Andre Russell

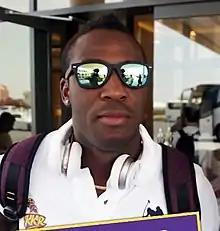
Andre Russell during IPL season 2014

Andre Dwayne Russell (born 29 April 1988), nicknamed Dre Russ, is a Jamaican former international cricketer who has played international cricket for the West Indies and for Jamaica in domestic cricket as an all-rounder. He currently plays in various T20 leagues around the world and periodically represented the West Indies in T20is. Russell was part of the 2012 and 2016 ICC World T20 winning West Indies teams. Russell is considered as one of the greatest cricketers in the T20 format, notable for his powerful hitting, and capability to bowl at speeds consistently above 140 km/h.